Teahouse on Mooslahnerkopf Hill

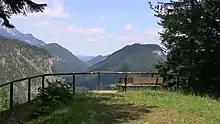
View from the ""Teehaus am Mooslahnerkopf"" site to Salzburg in 2019

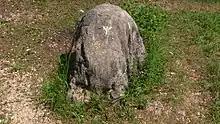
Algiz rune at the site of the former teahouse

The remains that used to be near a golf course (hole 13) were finally removed in August 2006 by order of the Bavarian government, after the establishment of the Kempinski Hotel Berchtesgaden (originally the InterContinental and now the Kempinski Hotel Berchtesgaden). Today nothing remains of the buildings, but the panoramic view point still exists. It was rebuilt for a movie about Albert Speer and Hitler. One single-person air raid shelter exists in the woods nearby.